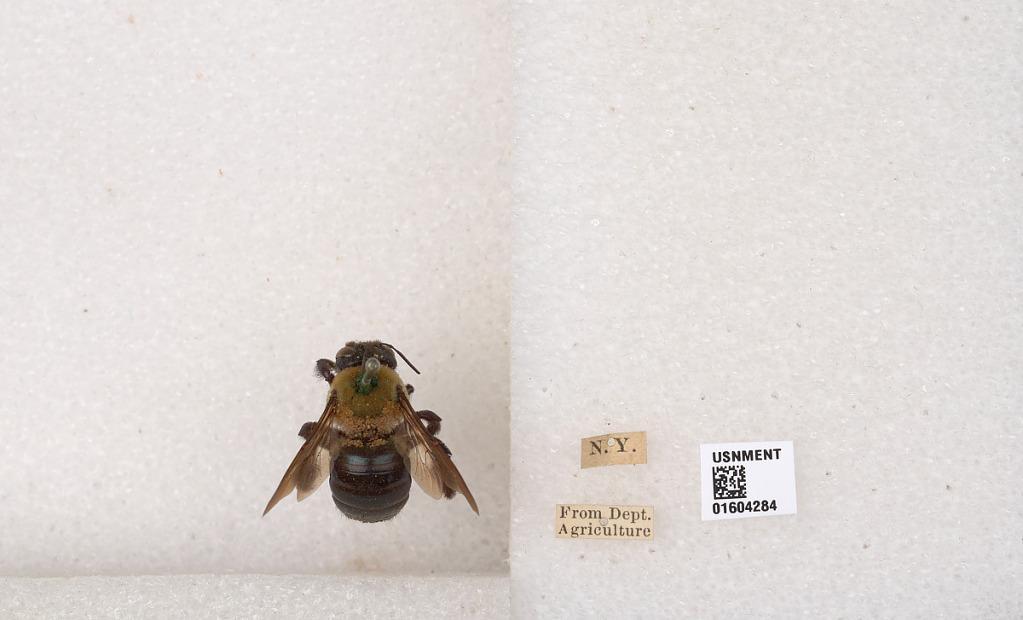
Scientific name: Xylocopa virginica (Linnaeus)
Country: United States
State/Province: New York